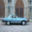
Label: automobile